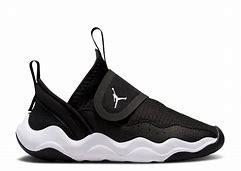
Brand: Jordan
Model: 23 7